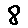
Label: 8